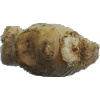
Label: Ginger Root 1